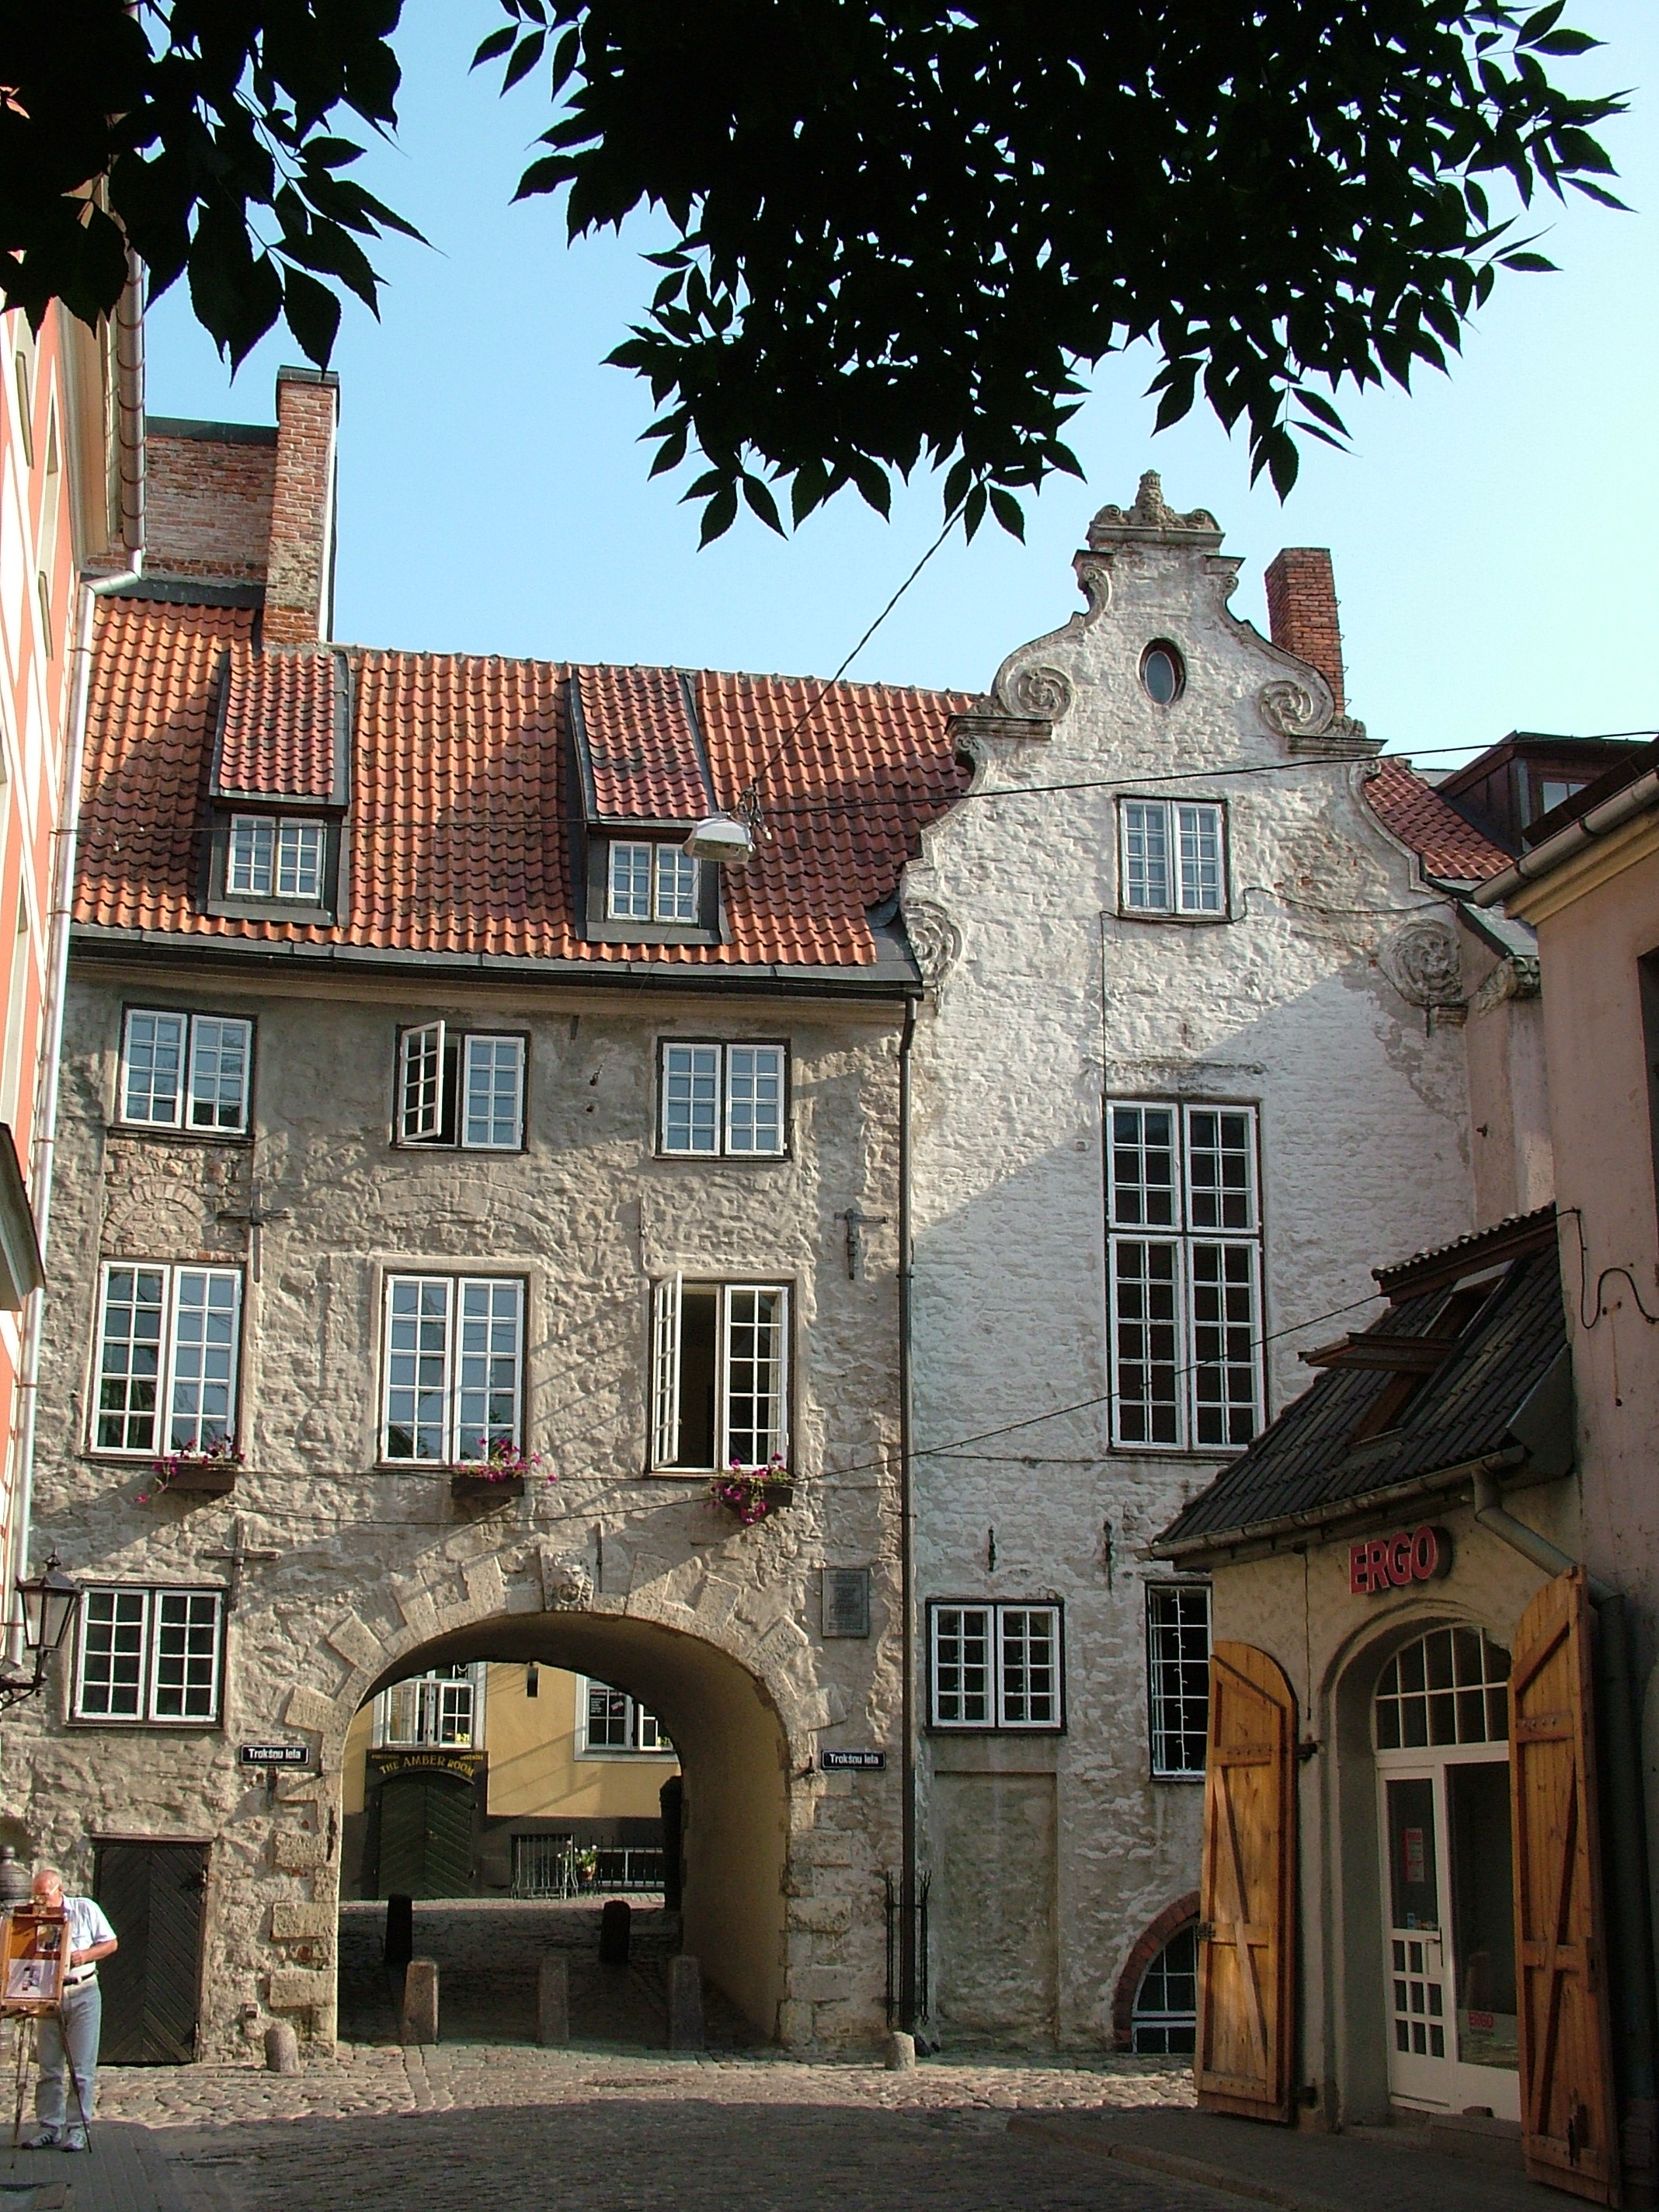
architecture, mansion, house, town, building, home, village, cottage, facade, property, estate, neighbourhood, riga, latvia, residential area, sweden gate